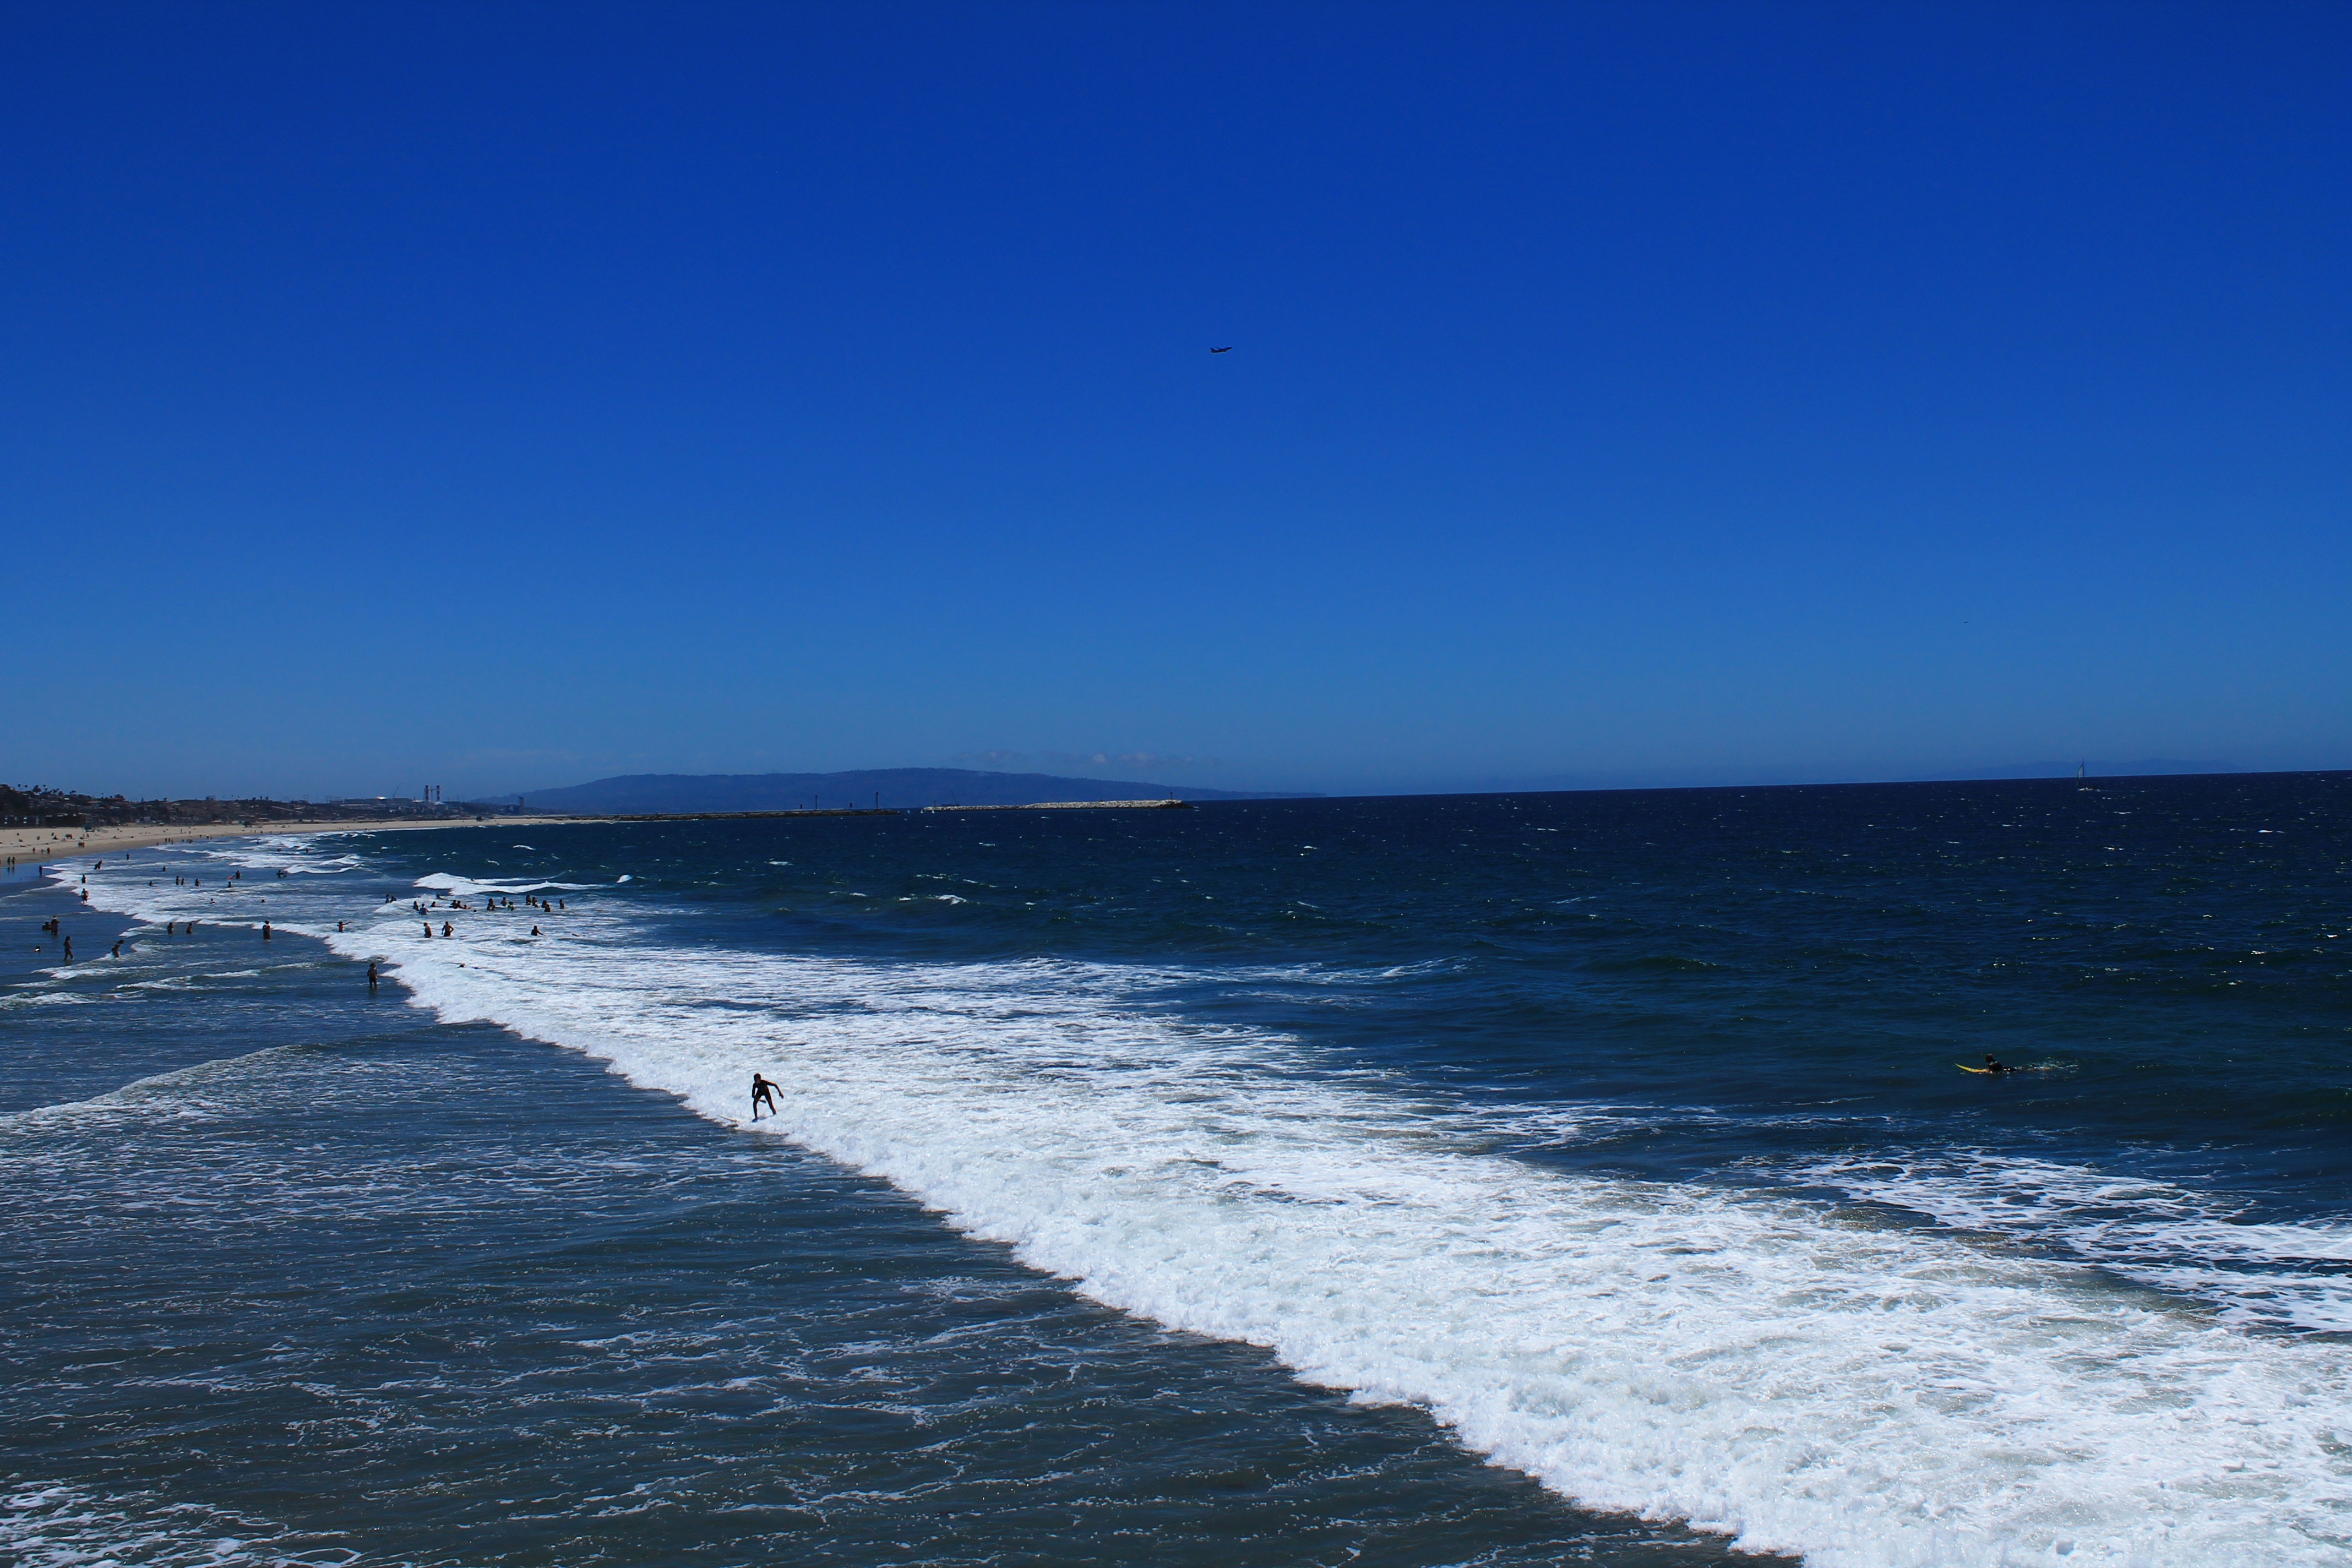
beach, sea, coast, water, sand, ocean, horizon, sky, shore, wave, clear, bay, blue, california, body of water, cape, santa monica, wind wave